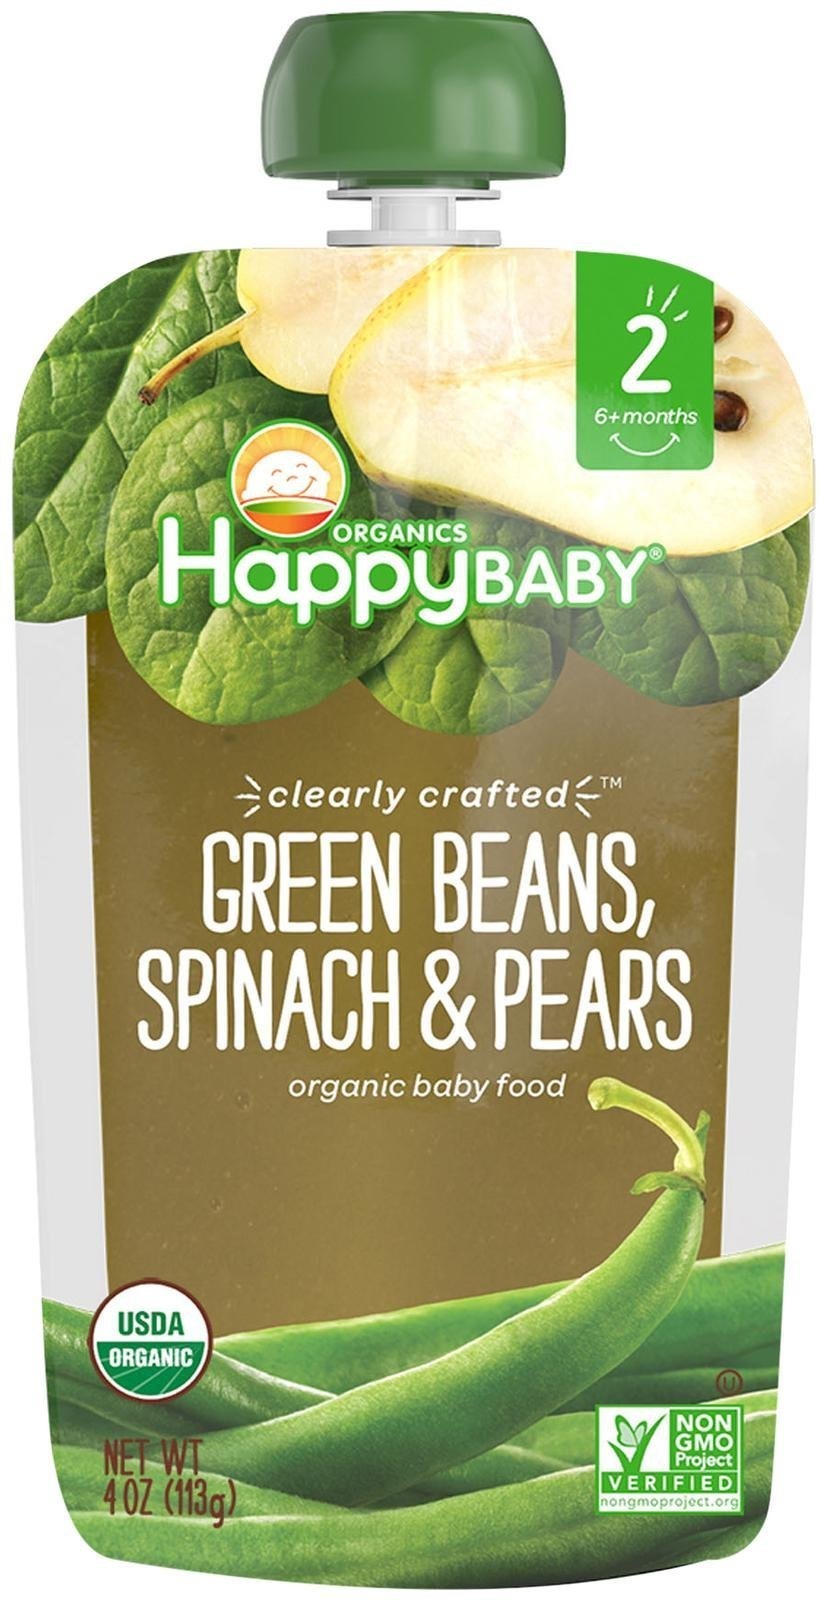
Item Name: Happy Family Baby Clearly Crafted Stage 2 Green Beans, Pears & Spinach, 8 Count
Bullet Point 1: New clear packaging so you can see what you're feeding your baby; 16 pouches of 4.0oz puree
Bullet Point 2: Recipe made with wholesome organic fruit and vegetable purees for vibrant flavor you can see and taste
Bullet Point 3: Developed for babies aged 6 months+, but great for any little one exploring the world of solid foods
Bullet Point 4: Certified USDA Organic; Non-GMO Project Verified; Gluten Free; Kosher; No added sugars or artificial flavors
Value: 8.0
Unit: count

Price: 13.92